Richard Ojeda

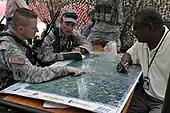
Ojeda (left) in Haiti in 2010, assisting with relief efforts after the 2010 earthquake

Ojeda said "Where I come from, when you graduate high school, there’s only three choices—dig coal, sell dope, or join the Army. And I chose the military". He served 25 years in the United States Army, starting as an enlisted soldier before going through officer training and rising to the rank of major. He earned two Bronze Stars. During his service, he spent time in South Korea, Honduras, Jordan, Haiti, Afghanistan, and Iraq, where he was attached to the 20th Engineer Brigade.